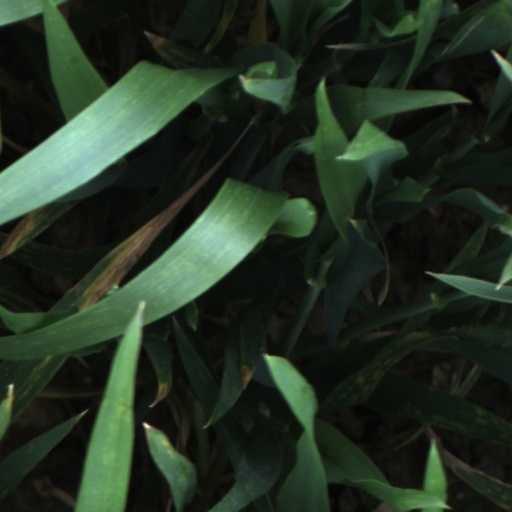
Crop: wheat